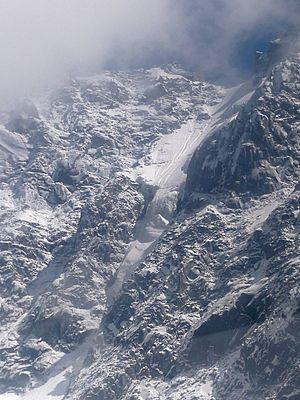
Glacier des Pèlerins, Chamonix-Mont-Blanc, Haute-Savoie, France
Le glacier des Pélerins est un glacier situé entre l'aiguille du Plan et l'aiguille du Midi.